Answer in natural language. Estimate the real world distances between objects in the image. Which object is closer to black colour chair (marked A), brown wooden dresser with three drawers (marked B) or brown wooden bat (marked C)? Choose between the following options: brown wooden dresser with three drawers (marked B) or brown wooden bat (marked C)
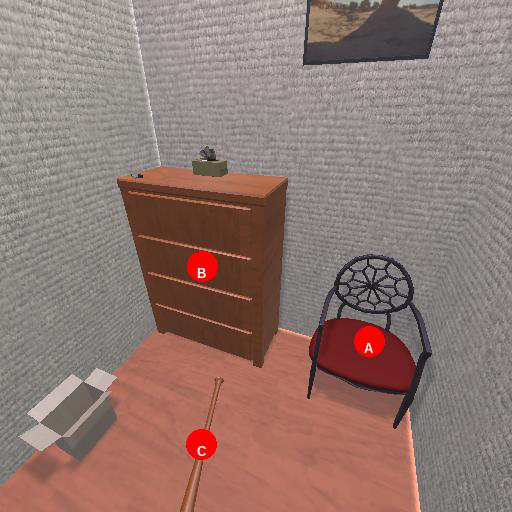
<answer>brown wooden bat (marked C)</answer>